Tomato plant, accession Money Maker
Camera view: bottom (45 deg); turntable rotation: 150 degrees
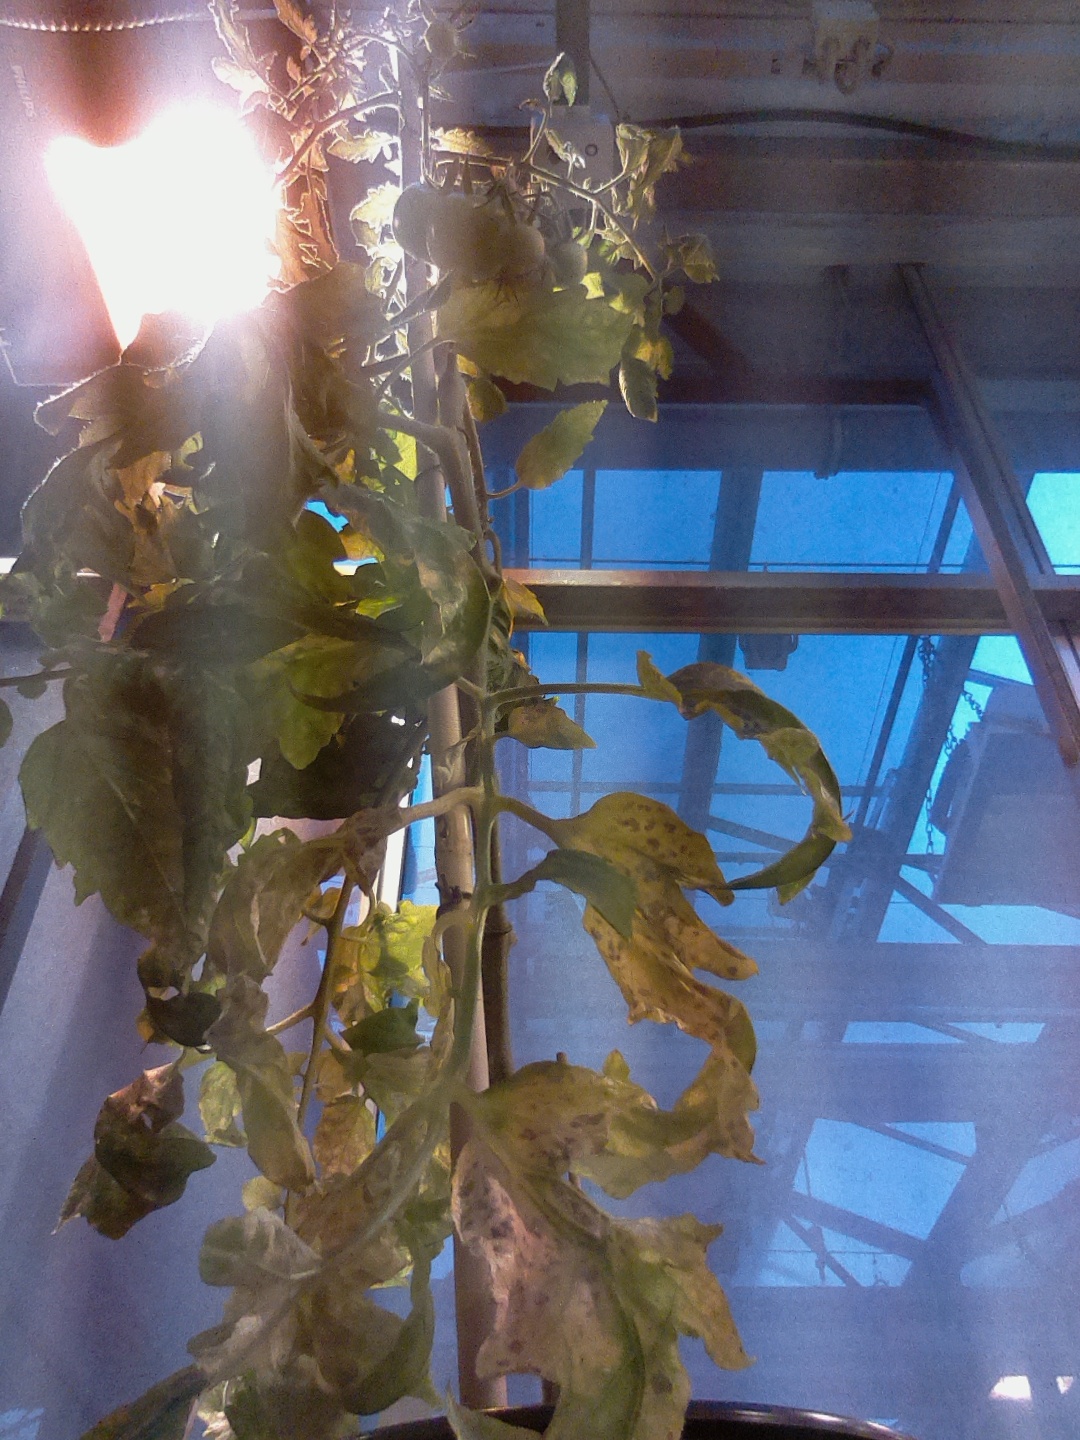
BBCH growth stage 76: 60%-70% of final fruit size